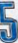
Number: 5